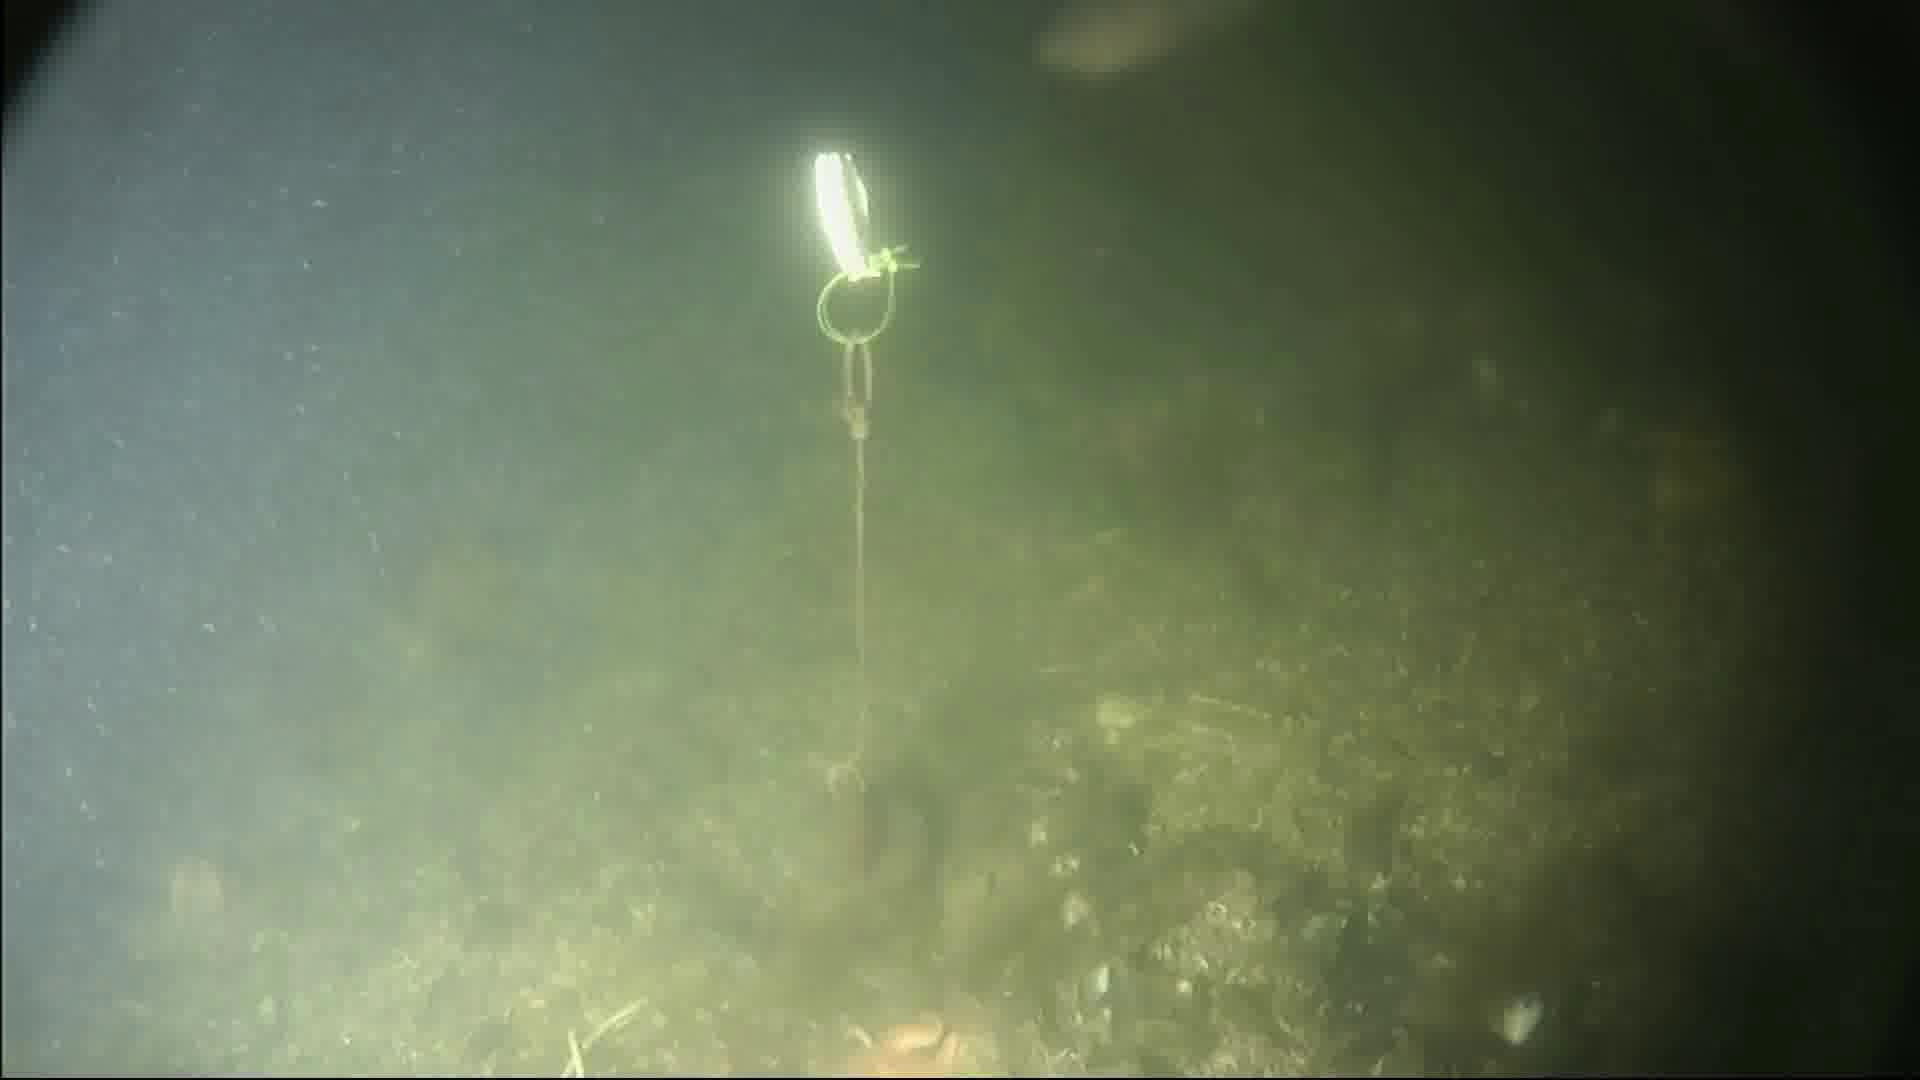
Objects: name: fish
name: crab
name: starfish